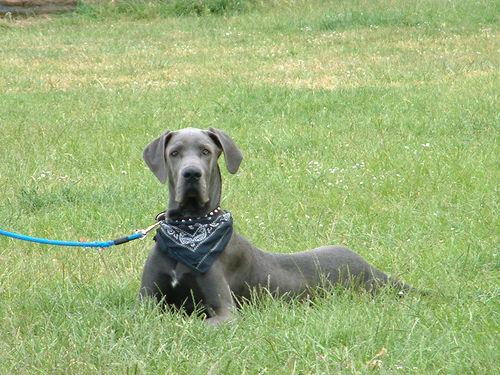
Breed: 206-n000035-Great_Dane